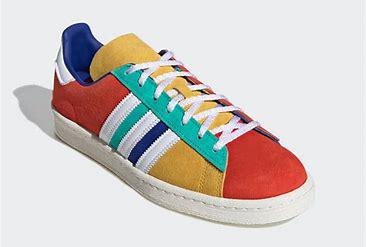
Brand: Adidas
Model: Campus 80S